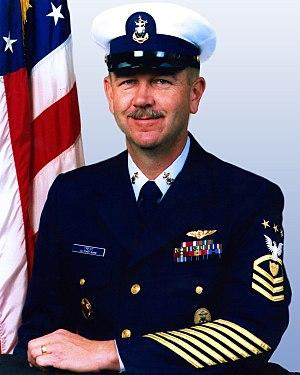
Le grade de Master Chief Petty Officer of the Coast Guard est un grade unique de l'United States Coast Guard qui se range parmi ceux des officiers mariniers.